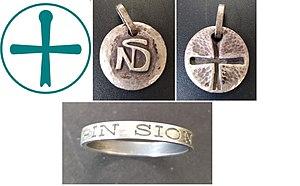
Les symboles de la congrégation Notre-Dame de Sion sous leur différentes formes (médailles, alliance...).
Notre-Dame de Sion, couramment abrégé en NDS, est une congrégation religieuse catholique fondée en 1843 par les Français Théodore et Alphonse Ratisbonne. Plusieurs communautés ainsi que de nombreux établissements scolaires portent actuellement le nom de « Notre-Dame de Sion » dans le monde. Sœur Emmanuelle, Paul Démann et Pierre Lenhardt y ont prononcé leurs vœux.